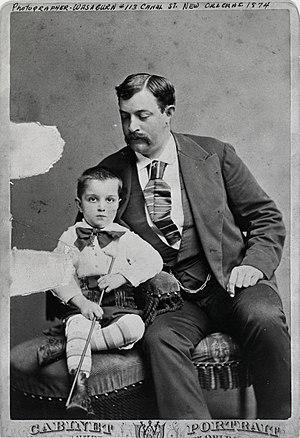
Kate Chopin, née Kate O'Flaherty à Saint-Louis le 8 février 1850 et décédée à Saint-Louis le 22 août 1904, est une écrivaine franco-américaine. D'origine créole française, elle a cependant écrit en langue anglaise. Elle est l'autrice de nombreuses nouvelles et de deux romans connus pour leur ambiance teintée de culture créole, mais son œuvre est surtout réputée pour être annonciatrice des œuvres féministes du XXᵉ siècle.